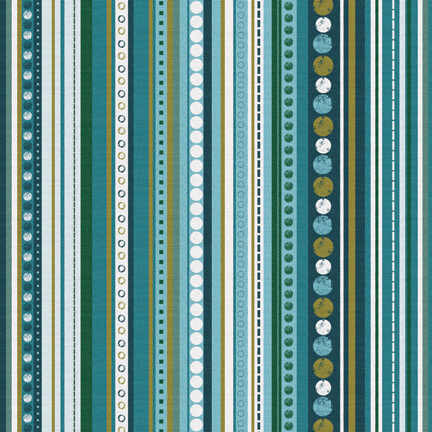
Texture: banded